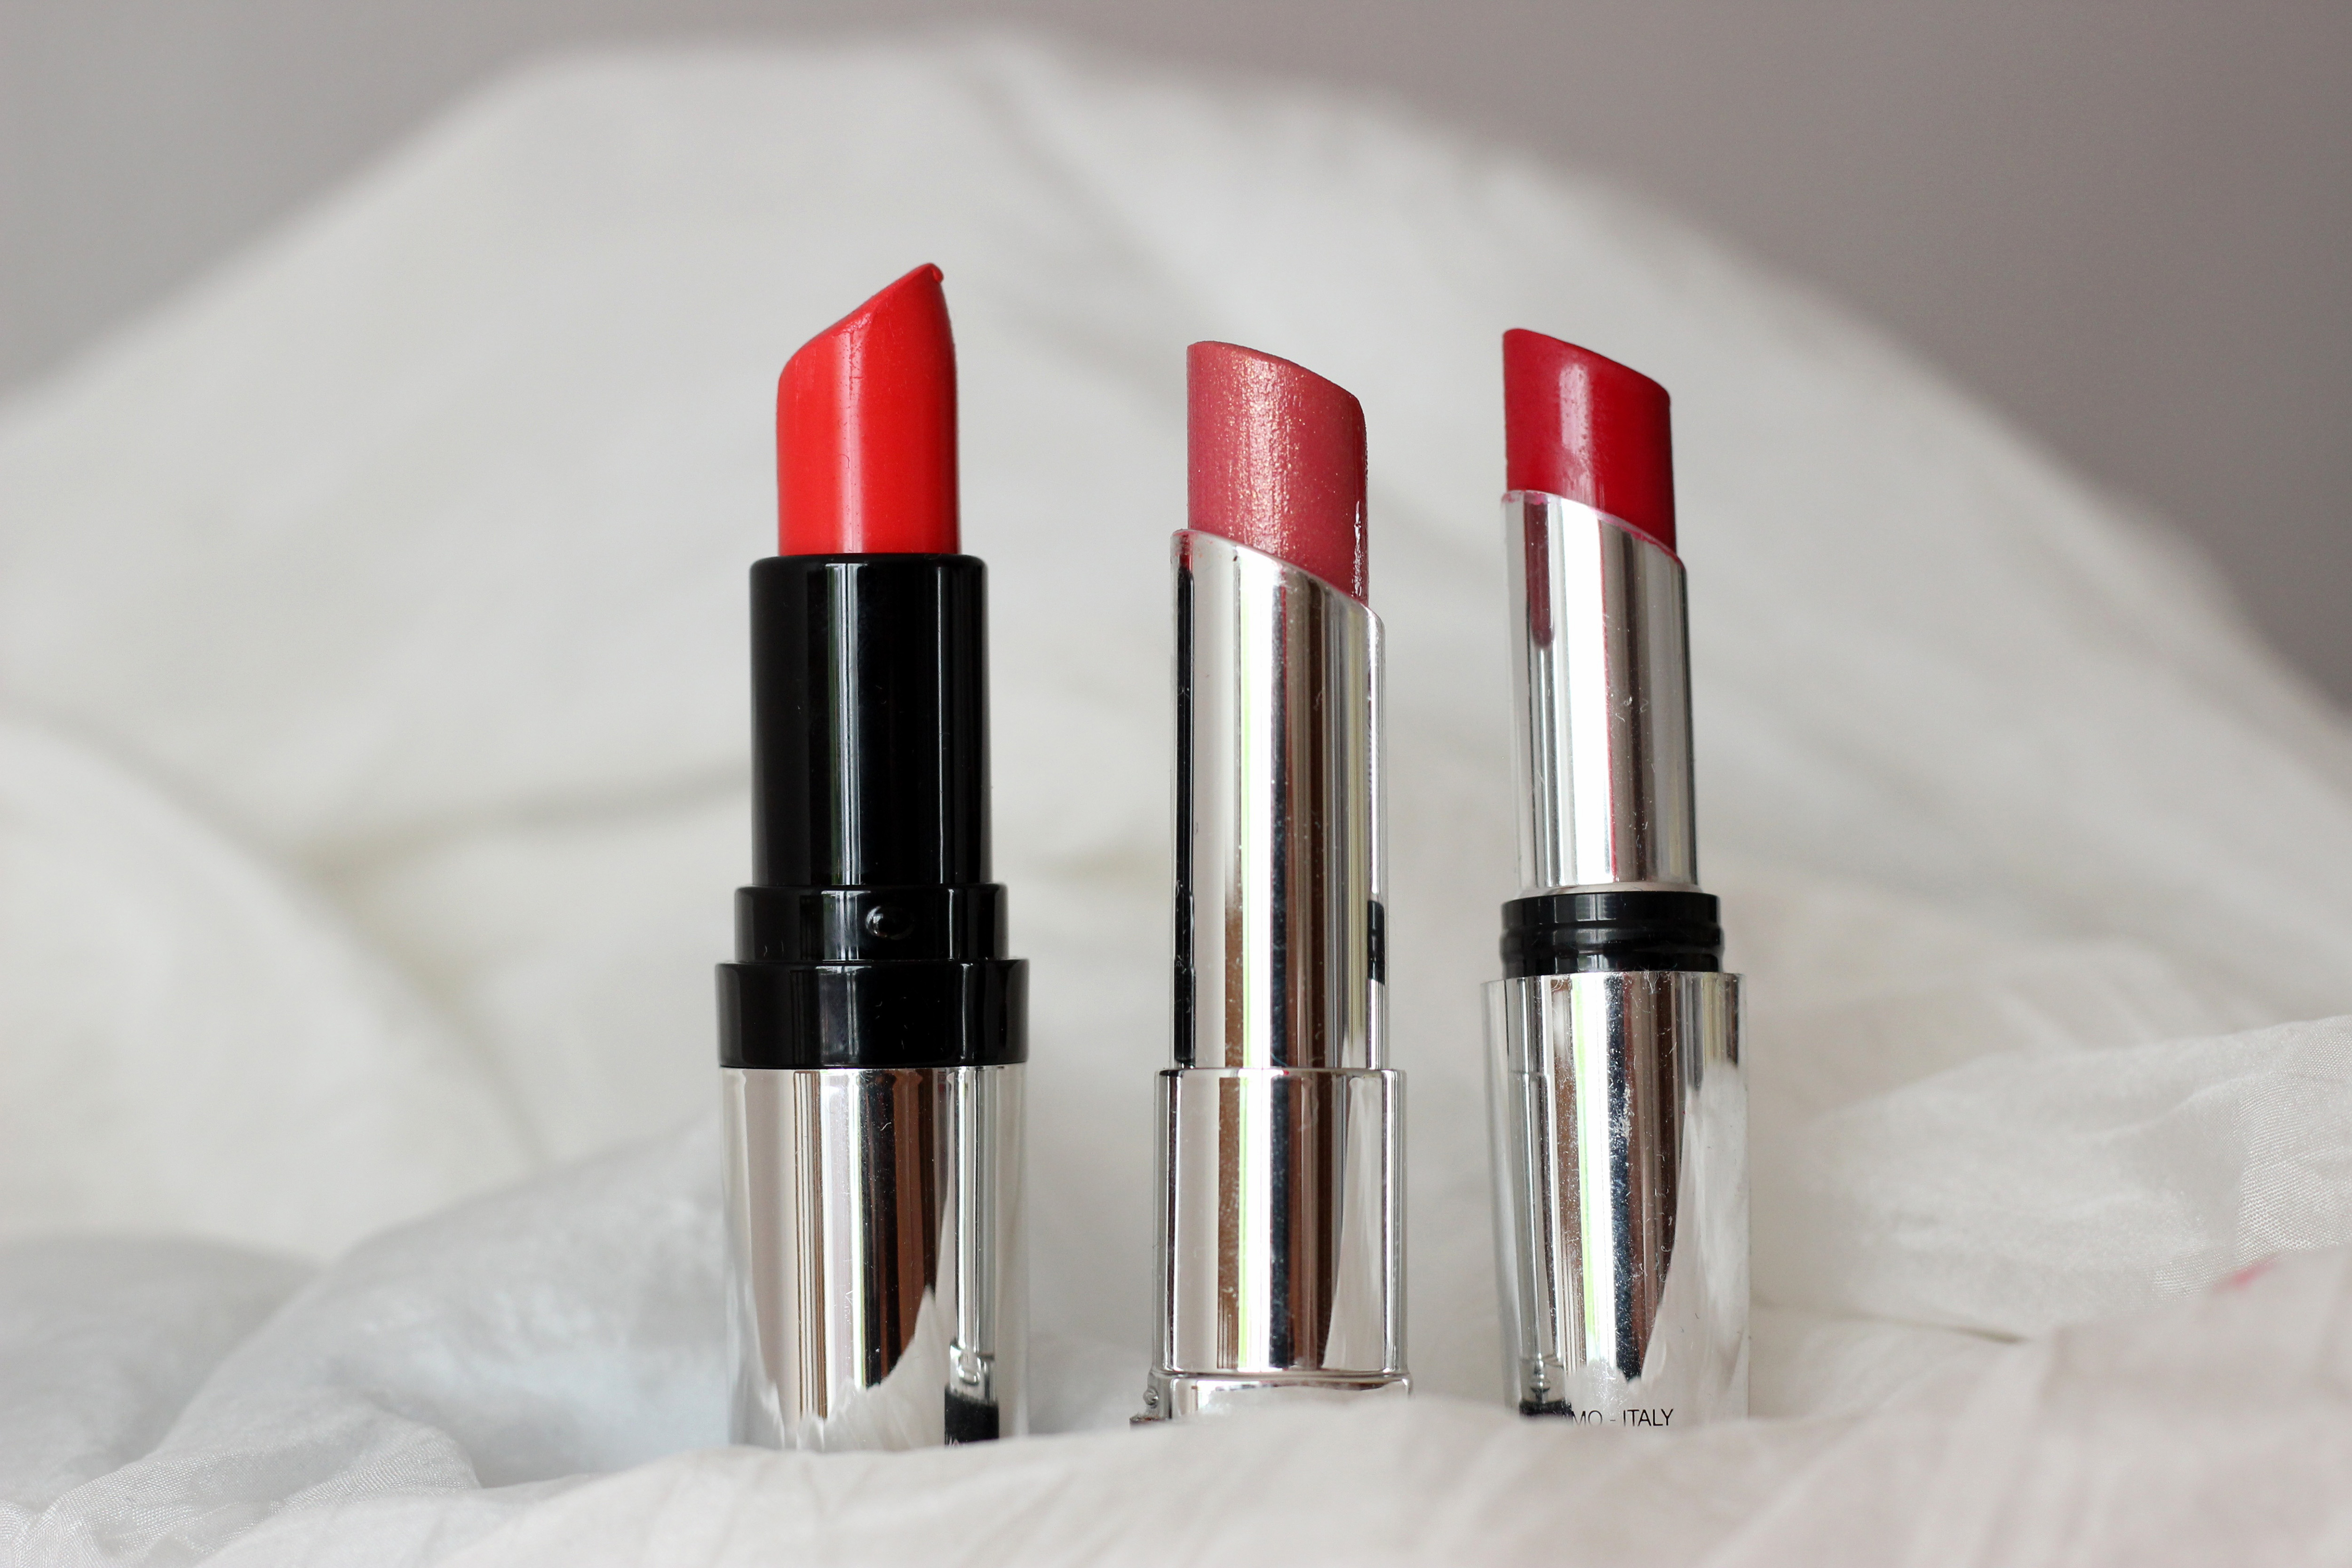
red, lipstick, cosmetics, pink, beauty, product, lip, lip care, Tints and shades, Material property, lip gloss, liquid, beige, gloss, carmine